List of biology awards

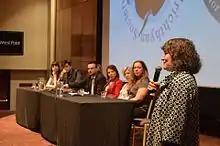
Bronwyn Gillanders (right), former Australian Society for Fish Biology President and 2016 K. Radway Allen Award winner

This list of biology awards is an index to articles about notable awards for biology. It includes a general list and lists of ecology, genetics and neuroscience awards. It excludes awards for biochemistry, biomedical science, medicine, ornithology and paleontology, which are covered by separate lists.